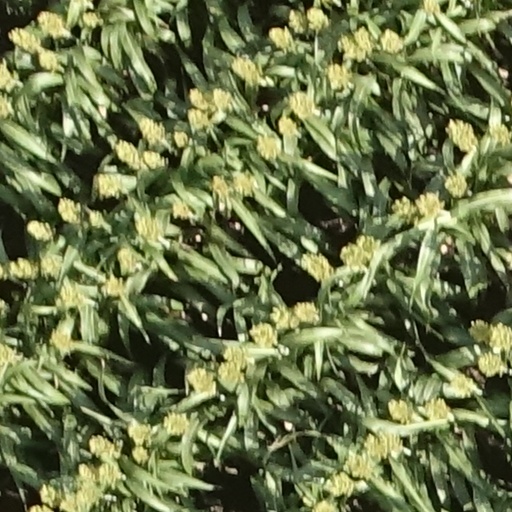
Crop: sorghum